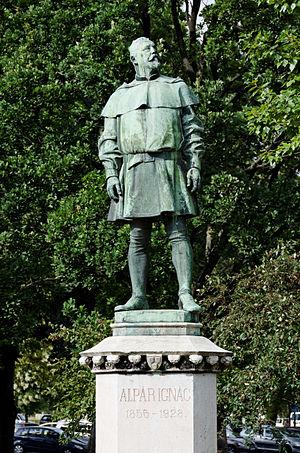
Statue de Ignác Alpár, Városliget (Budapest)
Ignác Alpár est un architecte hongrois.